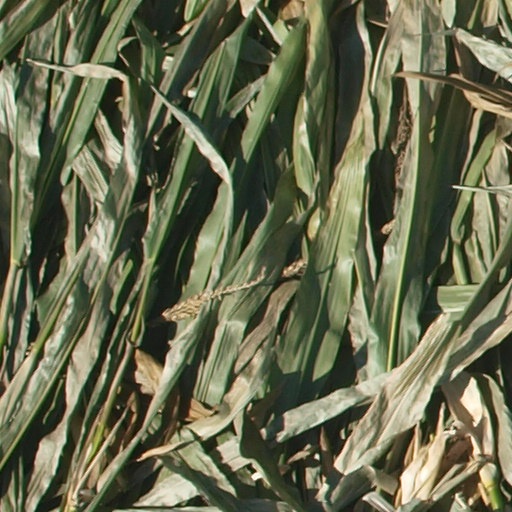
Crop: maize; corn